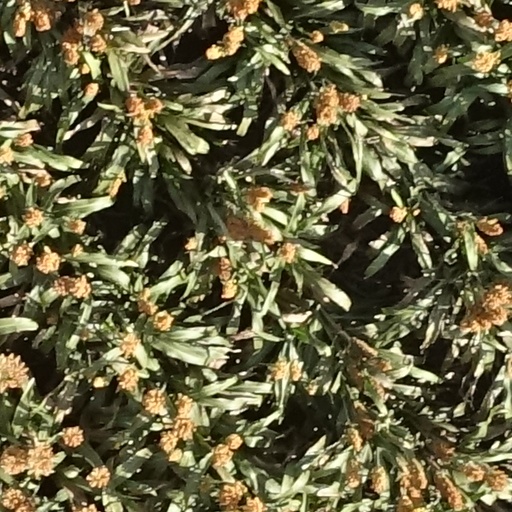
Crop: sorghum